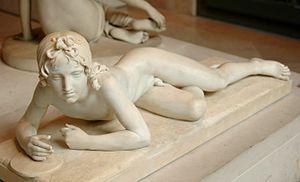
Dans la mythologie grecque, Hyacinthe est un jeune homme d'une grande beauté, aimé d'Apollon et de Zéphyr. Il trouve la mort car Zéphyr était jaloux qu'Apollon fût aussi amoureux, alors il dévia le disque d'Apollon qui frappa Hyacinthe à la tempe, ce qui le tua. De son sang naît une fleur qui porte son nom. Hyacinthe est un héros laconien dont le tombeau et le culte étaient situés à Amyclées près de Sparte. Les Hyacinthies, fête qui lui était dédiée à Amyclées, sont attestées à Cnossos et à Tylissos ainsi que dans beaucoup de cités doriennes.